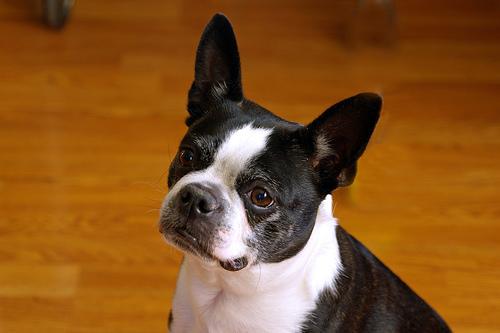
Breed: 237-n000095-toy_terrier